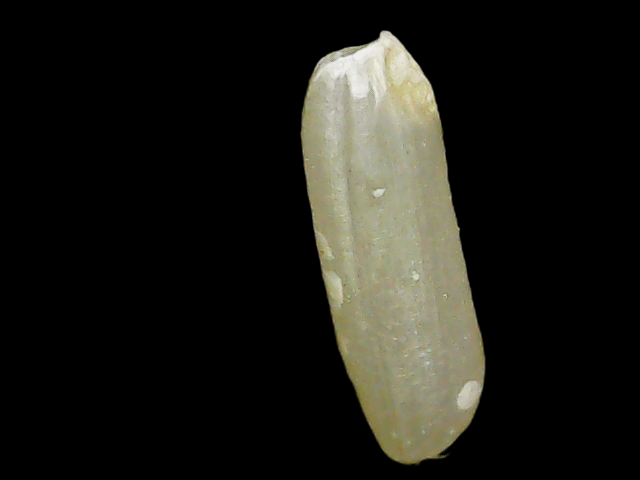
Rice variety: Binadhan26